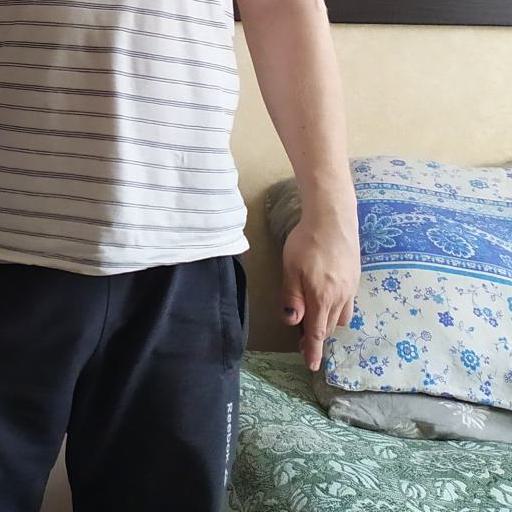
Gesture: no_gesture